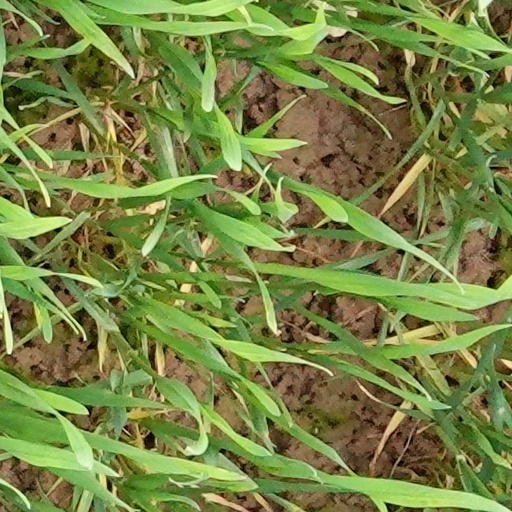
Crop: wheat